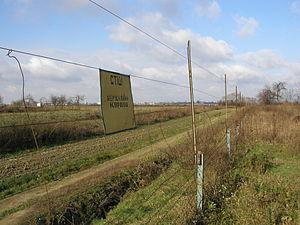
La Slovaquie, en forme longue la République slovaque, en slovaque : Slovensko et Slovenská republika, est un pays situé en Europe centrale, au cœur de l'Europe continentale et à l'est de l'Union européenne, dont elle est membre depuis 2004. Ses pays frontaliers sont la Pologne au nord, l'Ukraine à l'est, la Hongrie au sud, l'Autriche à l'ouest et la Tchéquie à l'ouest-nord-ouest. Du 28 octobre 1918 au 21 mars 1939, puis du 4 avril 1945 au 31 décembre 1992, elle a fait partie de la Tchécoslovaquie.